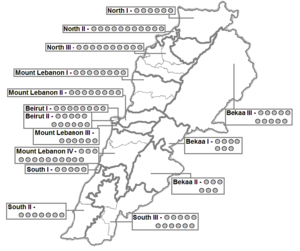
Les élections législatives libanaises de 2018 se déroulent le 6 mai 2018 au Liban afin de renouveler les 128 membres de la Chambre des députés pour un mandat de quatre ans.
La Chambre des députés du Liban est l’unique chambre législative au Liban. Les 128 députés sont élus tous les 4 ans, avec la moitié de chrétiens et la moitié de musulmans. En plus de ratifier les lois, ils élisent le président de la République et votent la confiance au gouvernement.